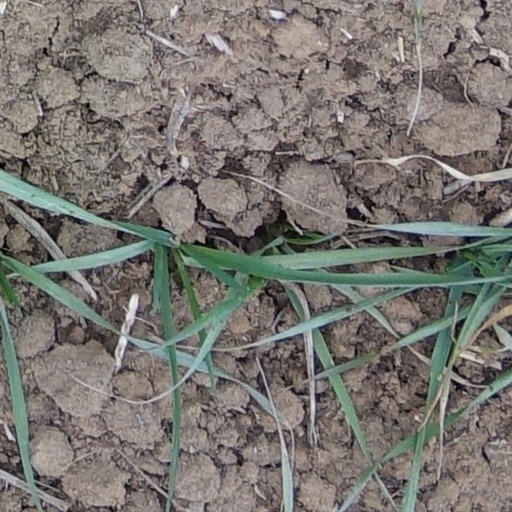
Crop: wheat